Gabriela Bitolo

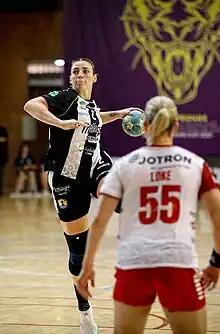
Bitolo in 2023

Gabriela "Gabi" Clausson Bitolo (born 1 April 1999) is a Brazilian handballer for the spanish team Málaga Costa del Sol and the Brazilian national team.